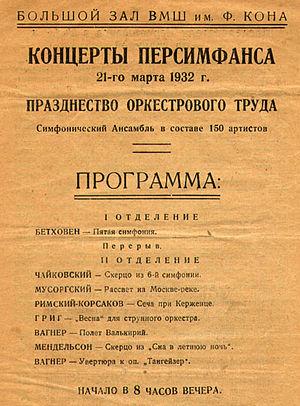
Persimfans est un orchestre qui a existé en URSS de 1922 jusqu'à 1932.